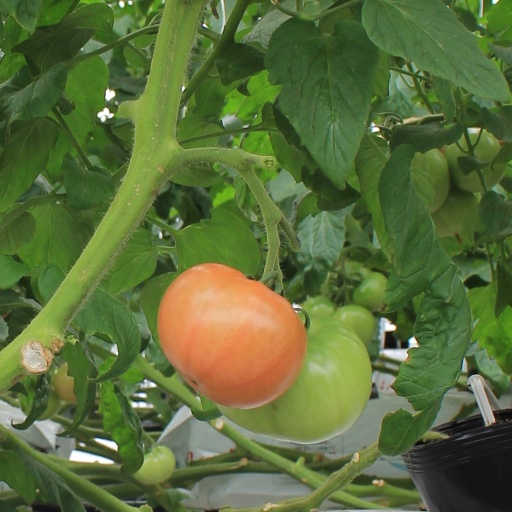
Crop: tomato